Beaumont, Haute-Loire

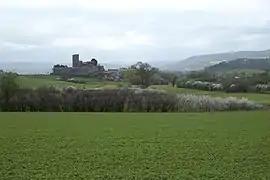
"Château de Lauriat"

Beaumont is a commune in the Haute-Loire department in south-central France.